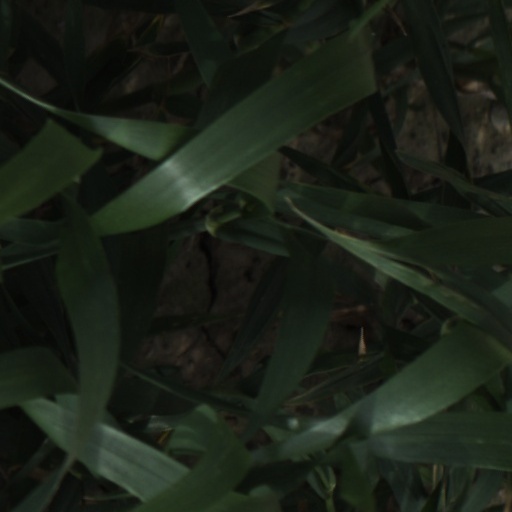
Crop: wheat